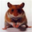
Label: hamster